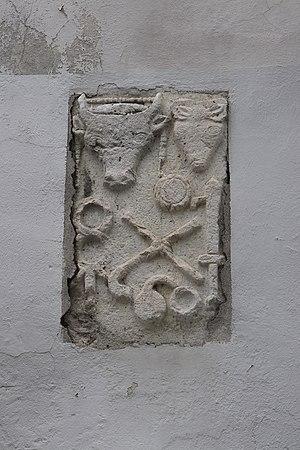
Autal taurobolique romain dans un mur de Die. Trouvé à Die et encastré dans le mur du tribunal. Pas d’inscription visible. Calcaire. Décor sculpté
Les autels tauroboliques de Die, sont des autels antiques commémorant des tauroboles, sacrifices de taureaux, généralement associés à des crioboles, sacrifices de béliers, en l’honneur de la déesse Cybèle et de son parèdre Attis, et conservés dans la ville : quatre au musée de la ville, les autres se trouvant intégrés à des bâtiments ou en possession de propriétaires privés.